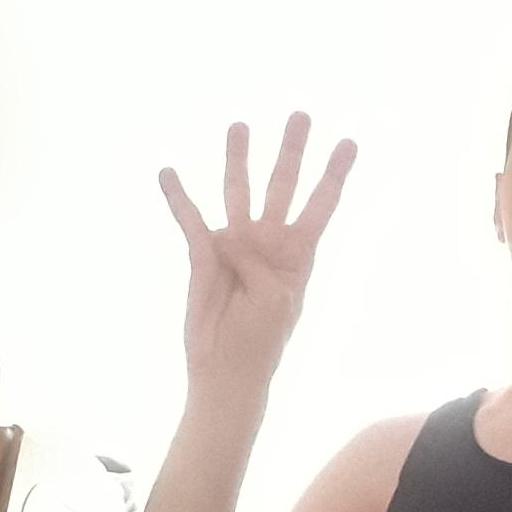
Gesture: four